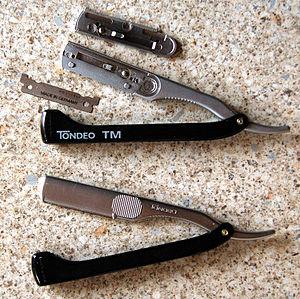
Un rasoir est un appareil destiné à couper les poils, tant chez les hommes que chez les femmes, ou encore chez les animaux.